Khalji dynasty

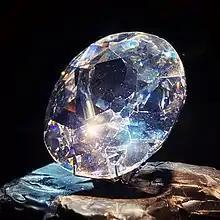
The Koh-i-Noor diamond was seized by Alauddin Khalji's army in 1310, from the Kakatiya dynasty in Warangal.

Alauddin was also known for his cruelty against attacked kingdoms after wars. Historians note him as a tyrant, and that anyone Alauddin Khalji suspected of being a threat to this power was killed, along with the women and children of that family. In 1298, between 15,000 and 30,000 people near Delhi, who had recently converted to Islam, were slaughtered in a single day, due to fears of an uprising. He also killed his own family members and nephews, in 1299–1300, after he suspected them of rebellion, by first gouging out their eyes and then beheading them.